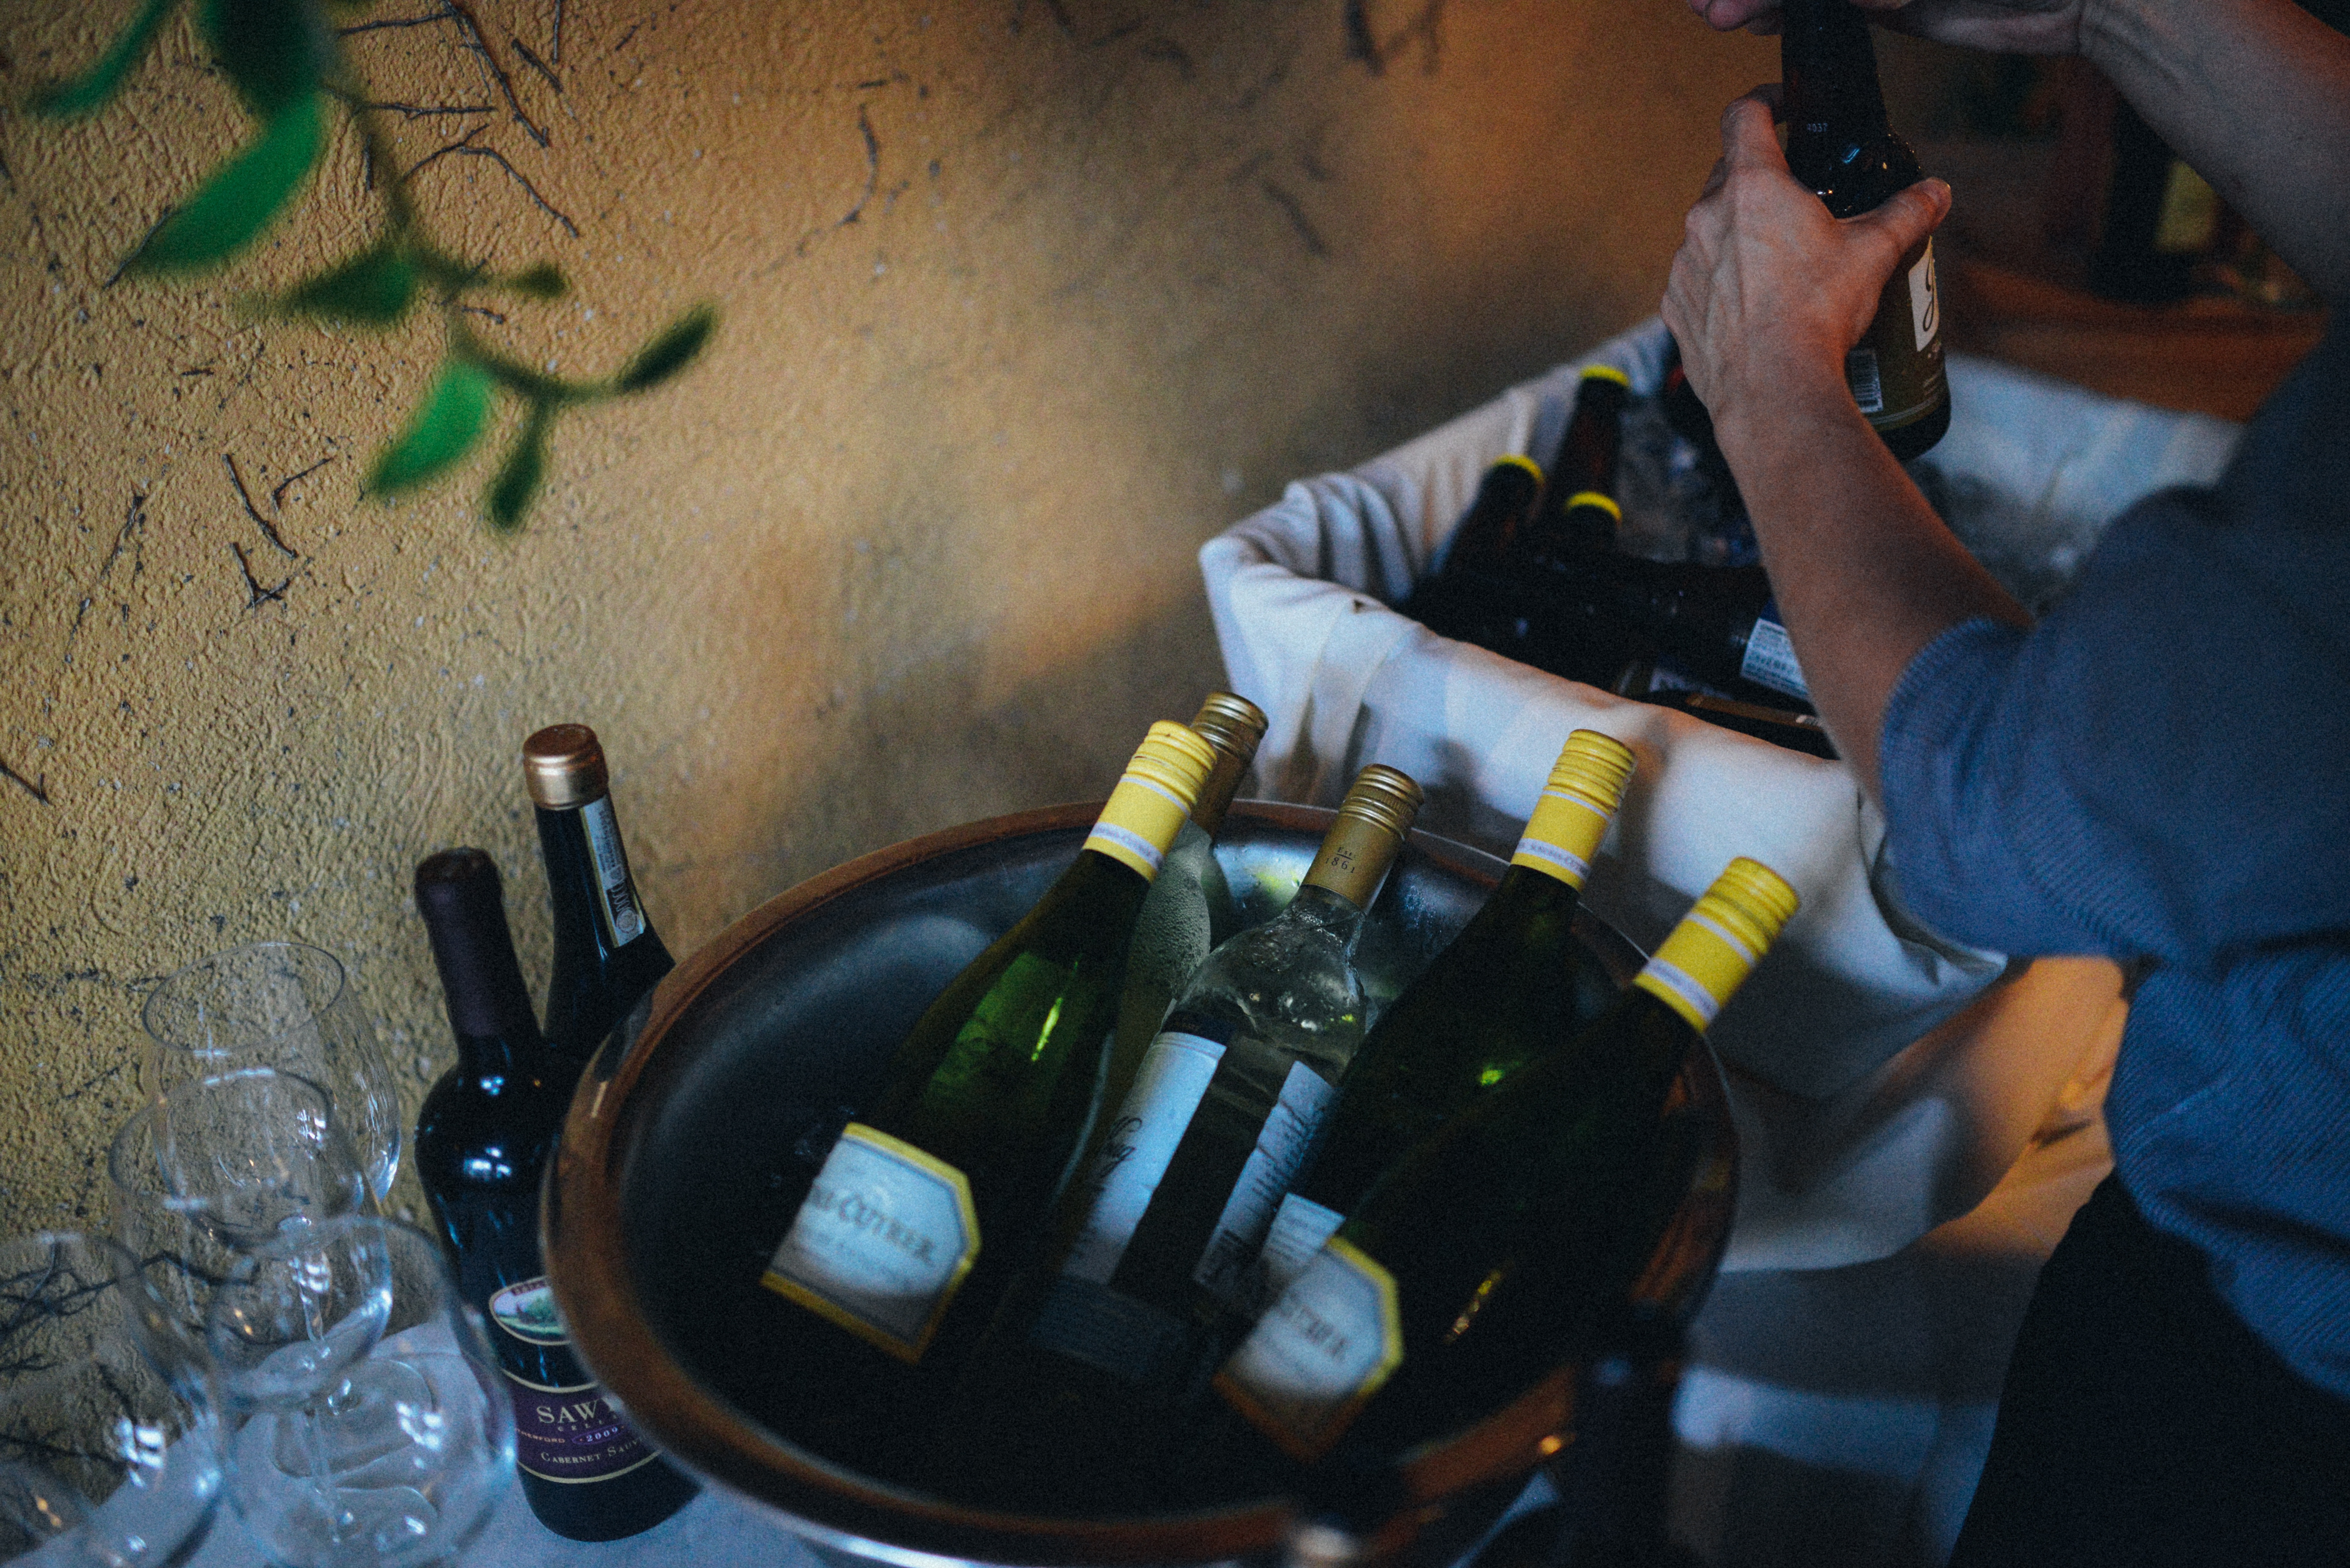
branch, wine, glass, drink, bottle, beer, alcohol, glass bottle, wine glass, cool image, fun, liqueur, cool photo, leave, wine bottles, alcoholic beverage, distilled beverage